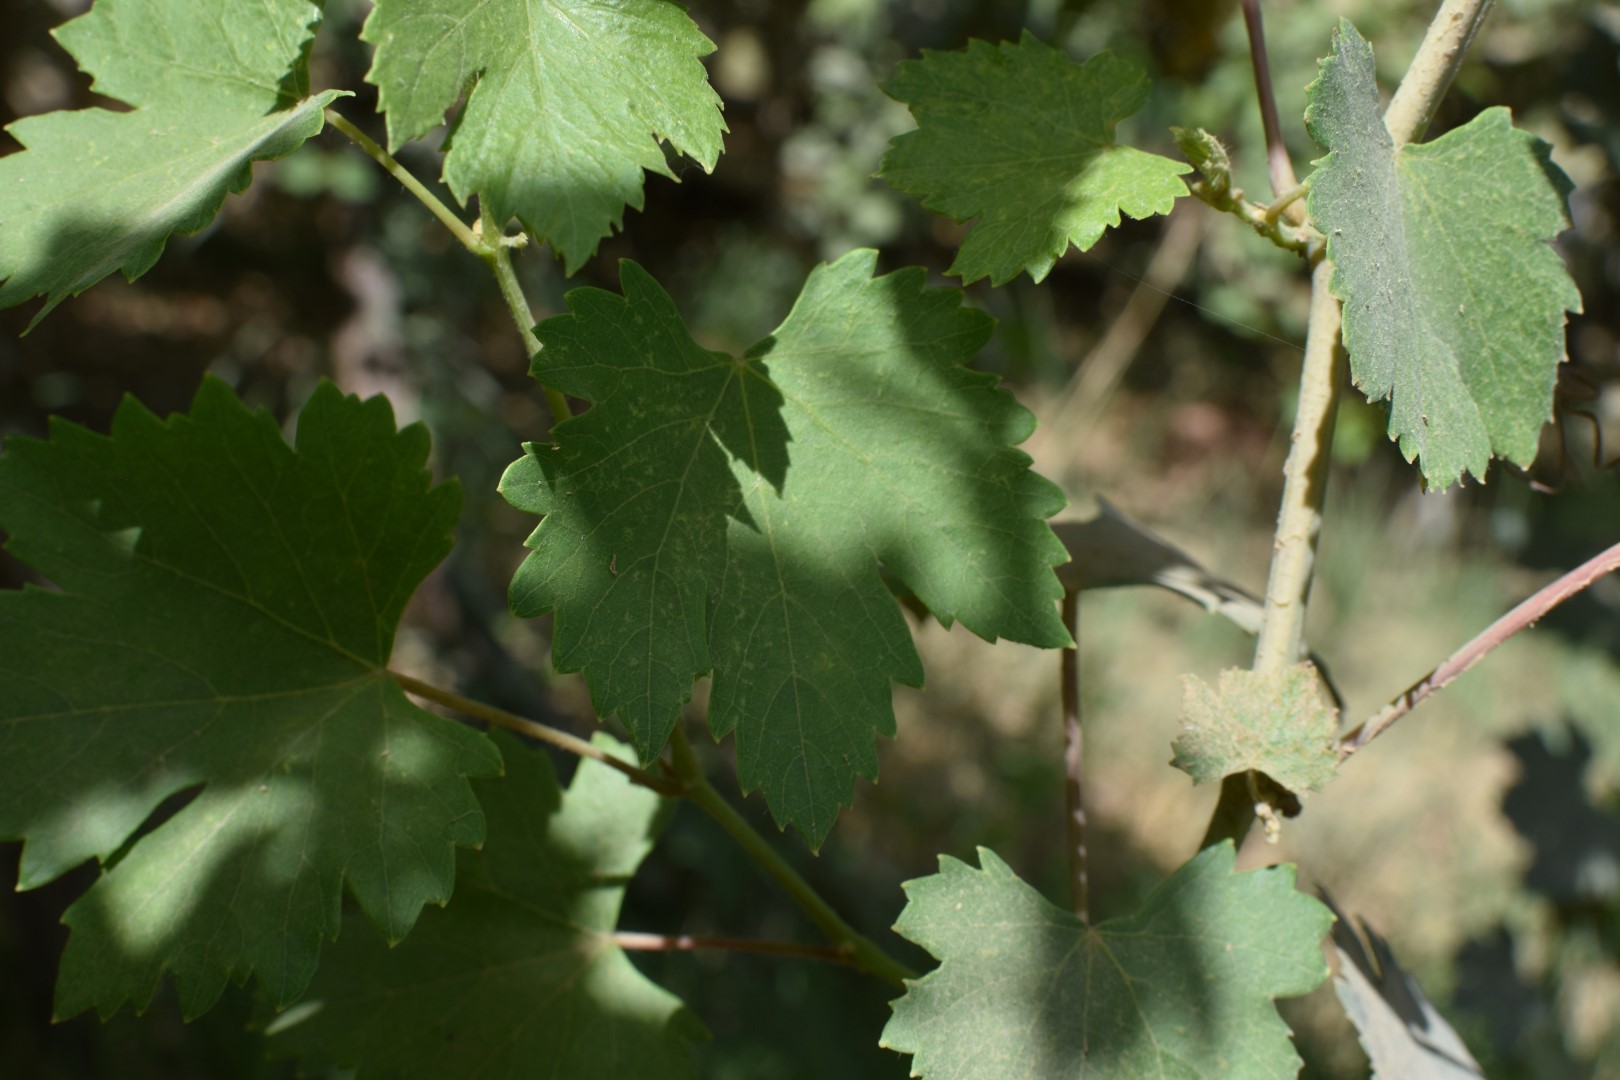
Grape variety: Halawani